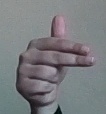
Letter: ghain